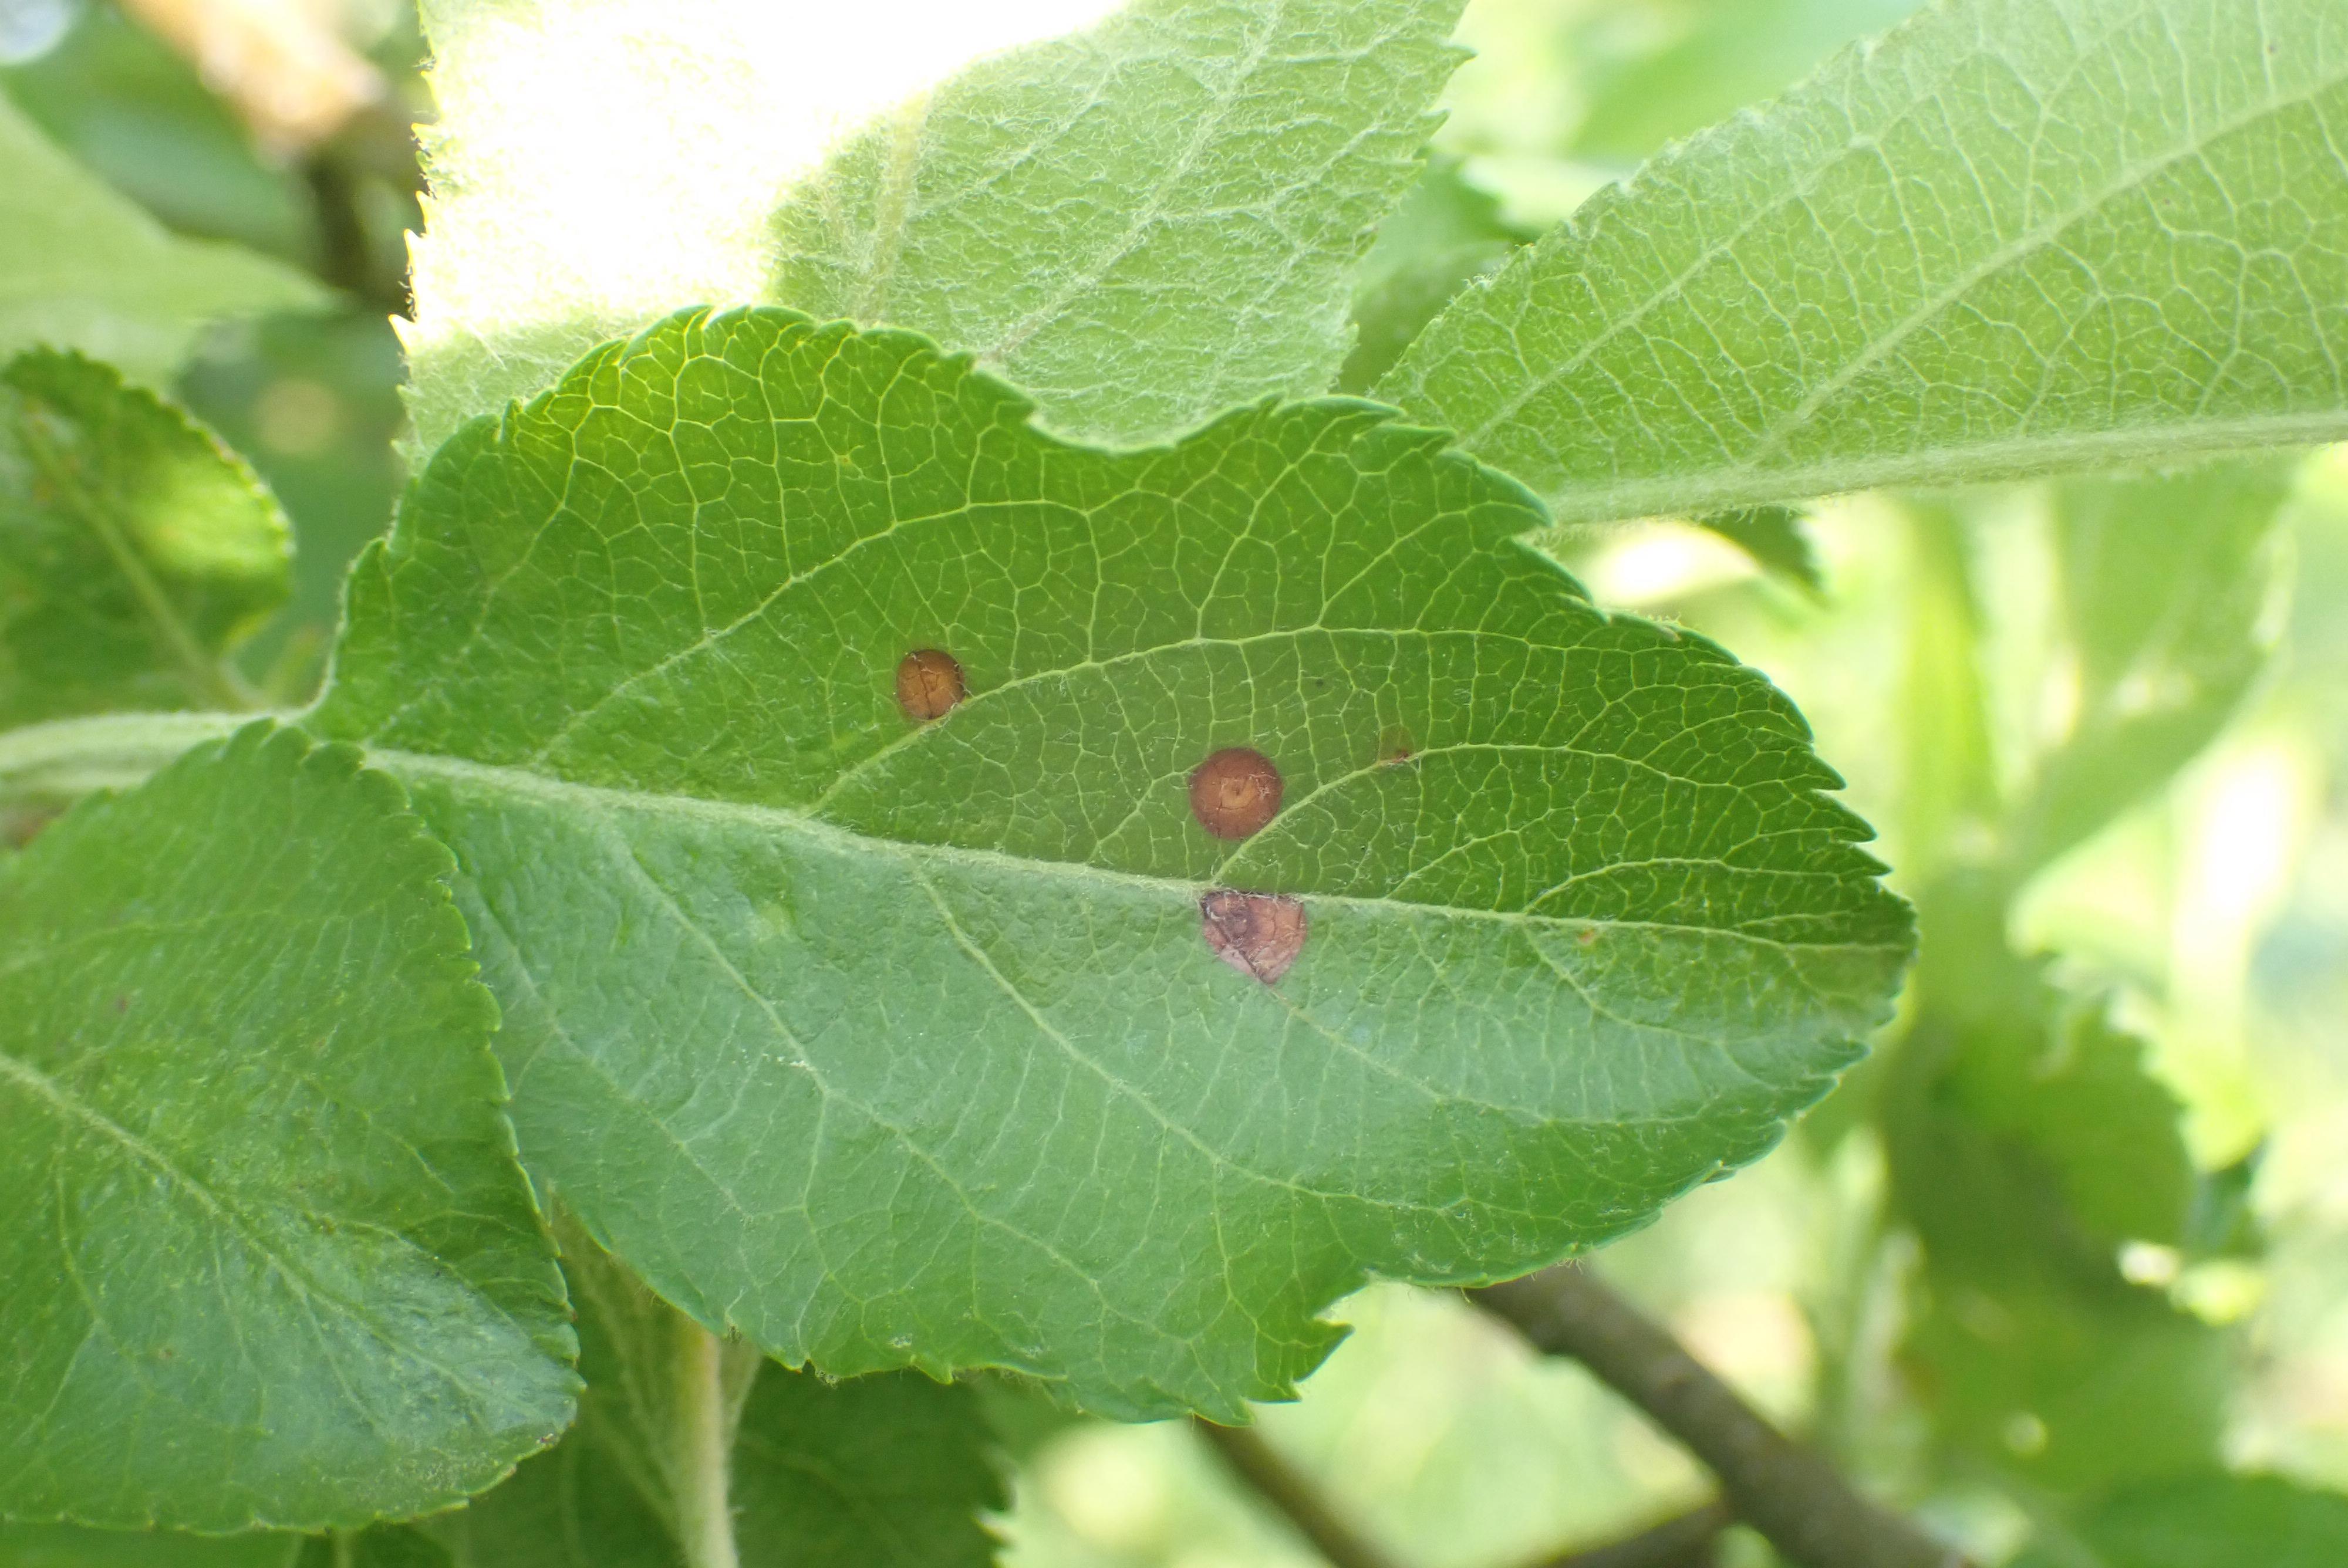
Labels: frog_eye_leaf_spot